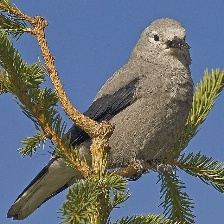
Species: CLARKS NUTCRACKER
Scientific name: NUCIFRAGA COLUMBIANA
ImageNet parent category: jay